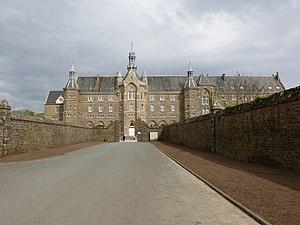
André Mocquereau, né à La Tessoualle le 6 juin 1849 et mort à Solesmes le 18 janvier 1930, est un moine français à l'abbaye Saint-Pierre de Solesmes, musicologue grégorien, qui avait une grande influence sur la restauration du chant grégorien avec son immense qualité comme musicien.
L'abbaye Saint-Michel de Kergonan est un monastère de bénédictines dépendant de la congrégation de Solesmes et situé à Plouharnel dans le Morbihan. Il a été fondé en 1898 par l'abbaye Sainte-Cécile de Solesmes et compte, en 2012, 25 moniales.